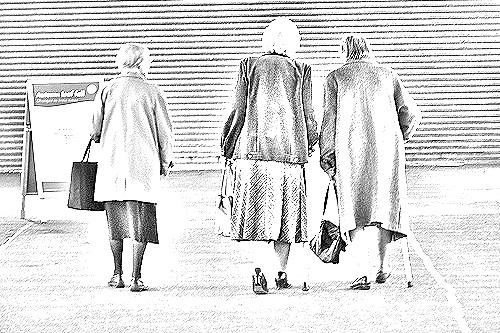
Portrait style: Sketch Portrait